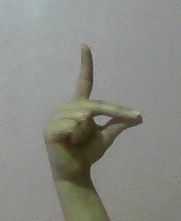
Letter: ta